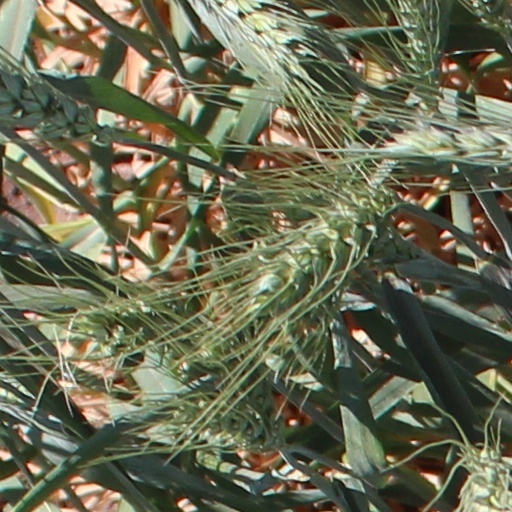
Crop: wheat